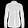
Label: Shirt